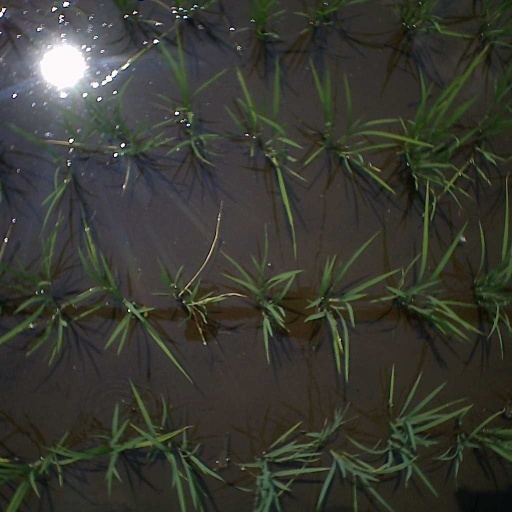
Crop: rice